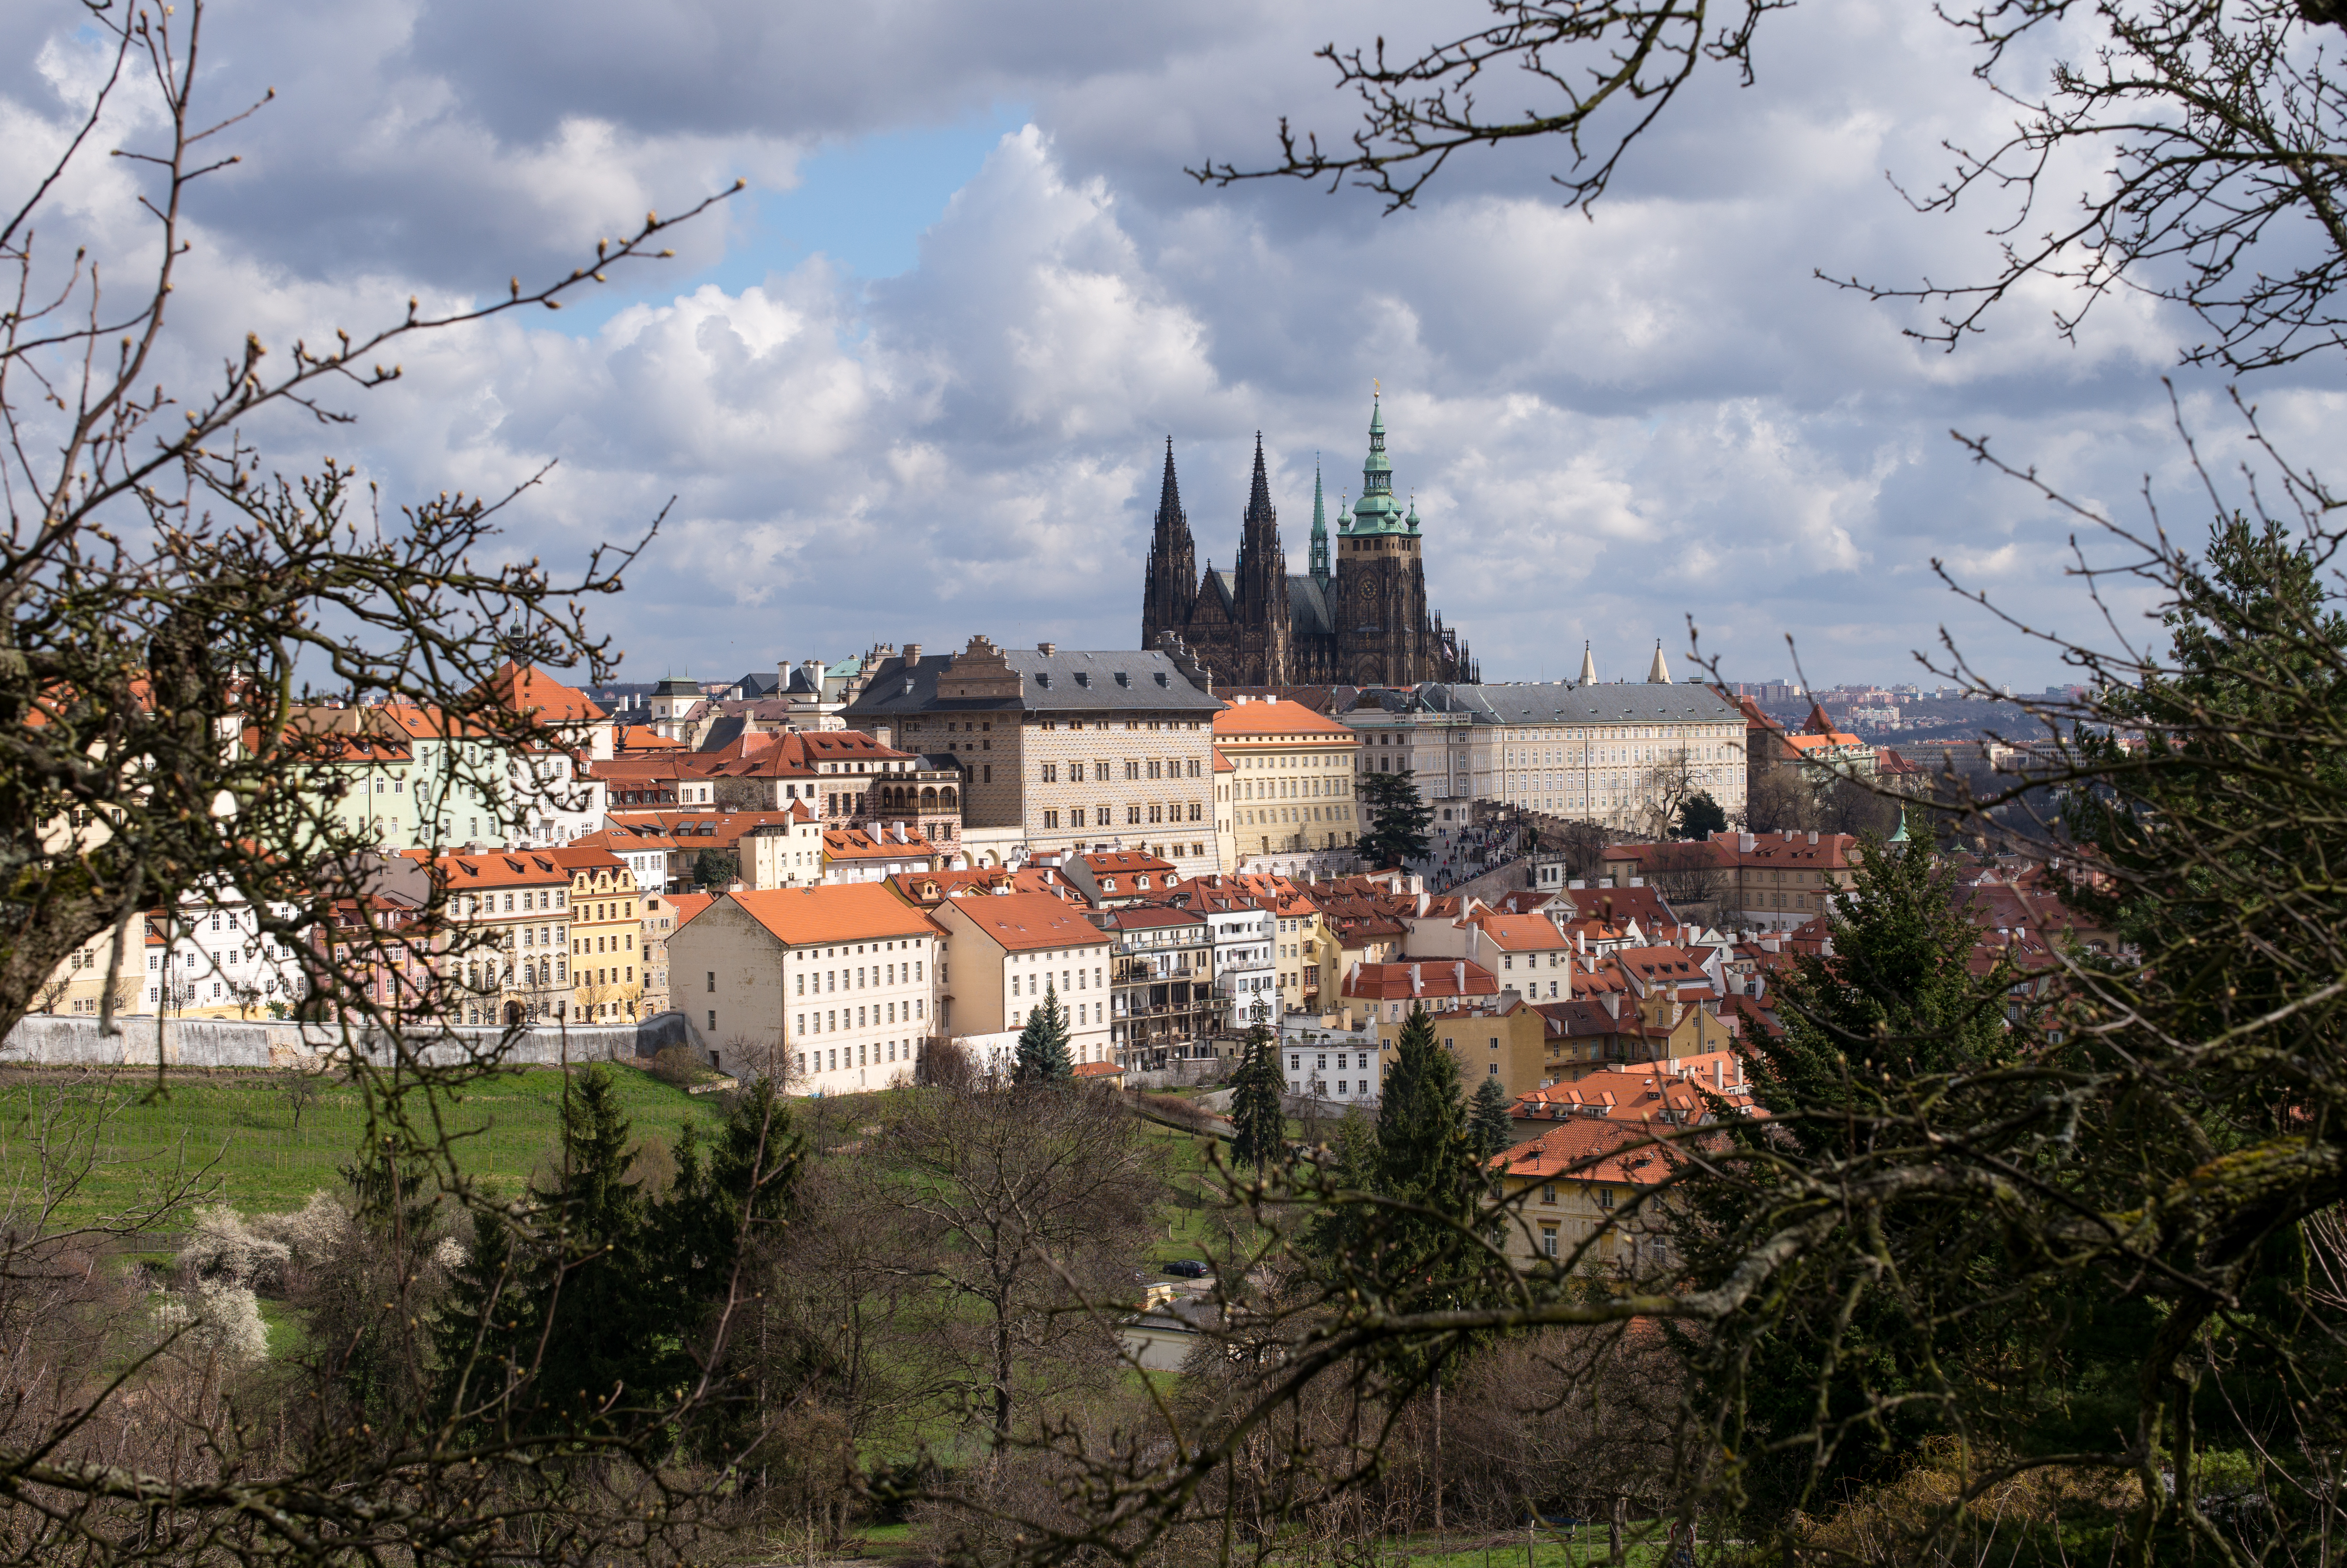
tree, hill, flower, town, chateau, city, cityscape, travel, europe, park, castle, prague, m, spires, praga, 50, lightroom, raw, republic, leica, 240, summilux, hrad, hradcany, czech, bohemia, praha, praag, prag, petrin, dng, urban area, human settlement